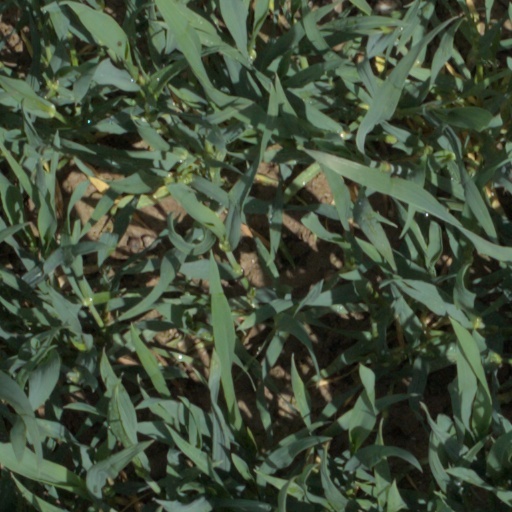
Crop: wheat